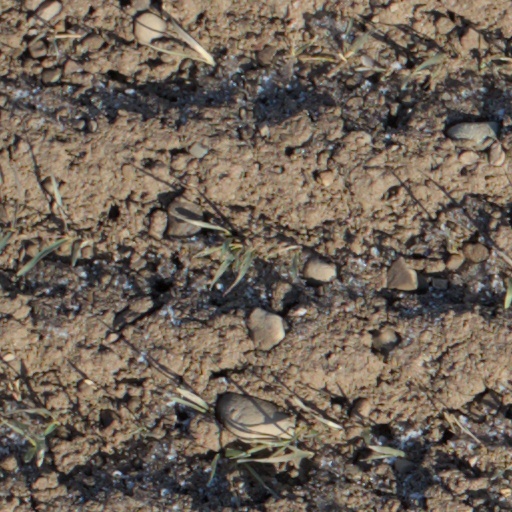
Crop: wheat